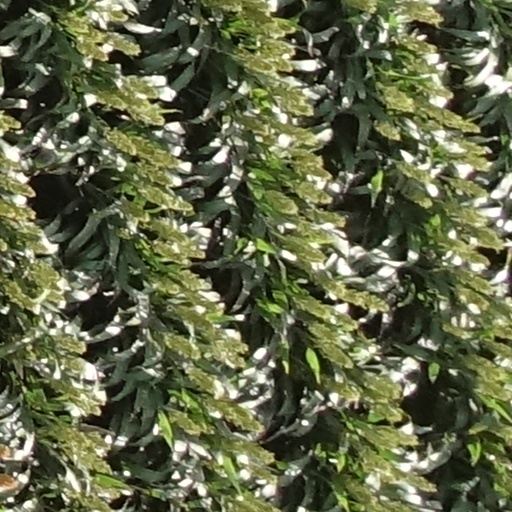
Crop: sorghum